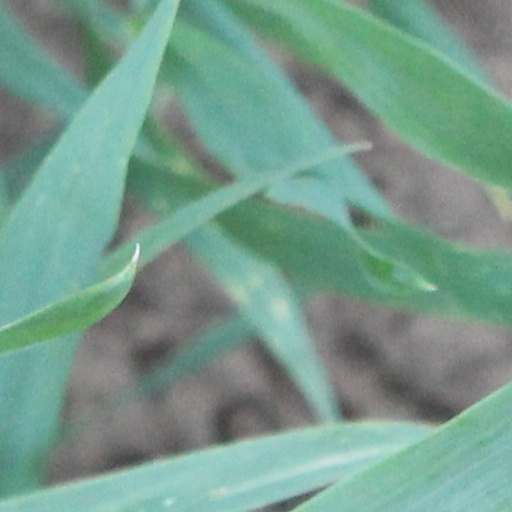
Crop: wheat